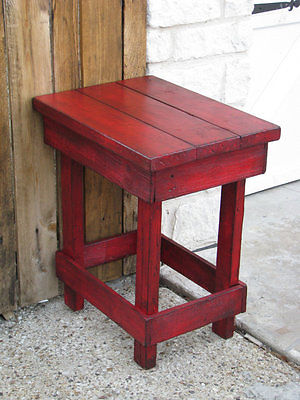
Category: table